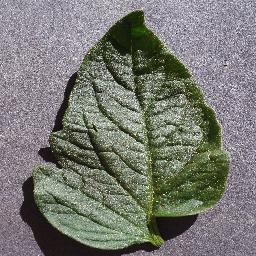
Label: Tomato___healthy